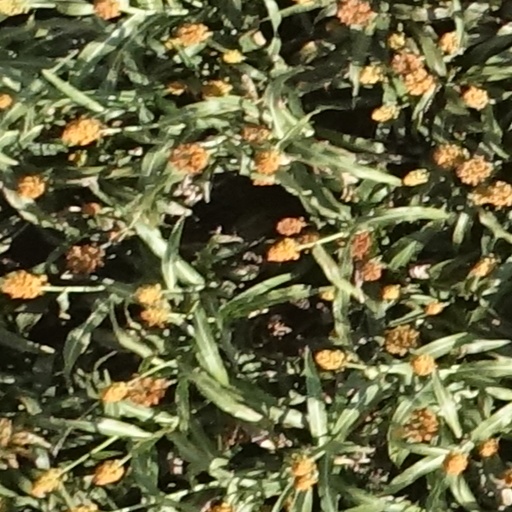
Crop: sorghum